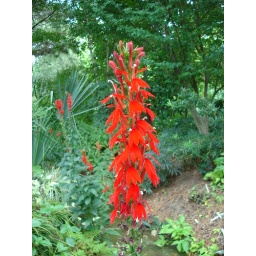
A cardinal flower in the woodland at Plant Delights.